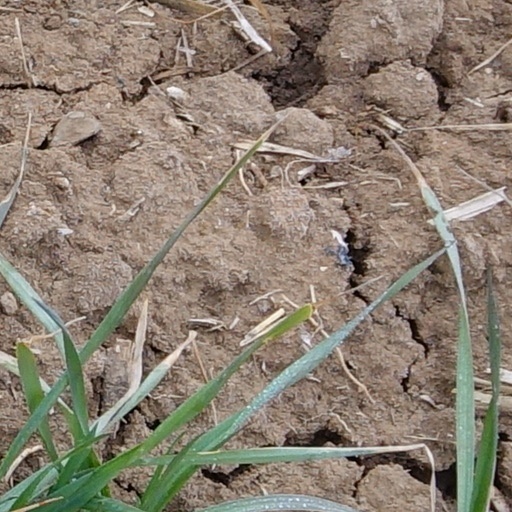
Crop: wheat